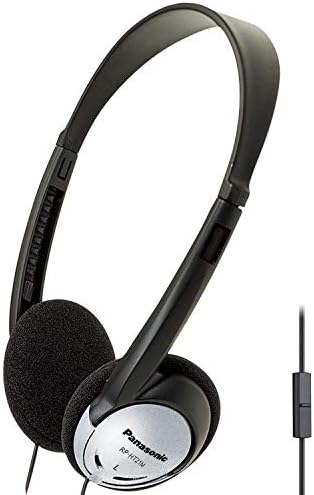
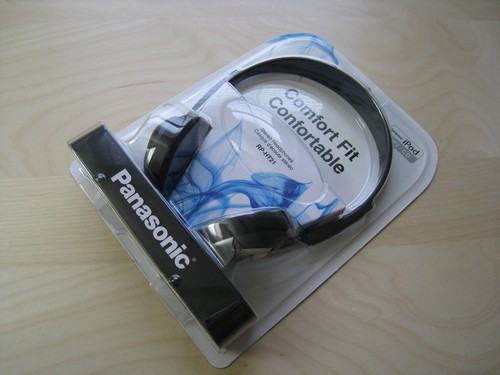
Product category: headphones
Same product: yes